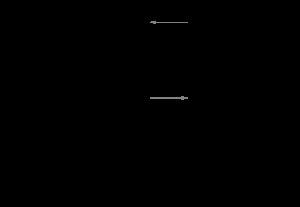
En chimie alimentaire, la réaction de Maillard, appelée aussi réactions de Maillard ou glycation, est une réaction chimique très complexe qui se produit dans presque tous les aliments, résultant de la condensation initiale entre le groupement amine de composés organiques et le groupement carbonyle de sucres réducteurs. On l'observe notamment dans des aliments soumis au chauffage ou à la cuisson, conduisant à leur brunissement non enzymatique, mais aussi, à température ambiante, dans ceux de longue conservation. Cette réaction organique créant finalement des « produits de la réaction de Maillard » est la responsable principale de la production des odeurs, des arômes et des pigments caractéristiques des aliments chauffés, cuits ou du jambon cru. Elle peut aussi donner naissance à des composés cancérigènes et également réduire la valeur nutritionnelle des aliments en dégradant des acides aminés essentiels.